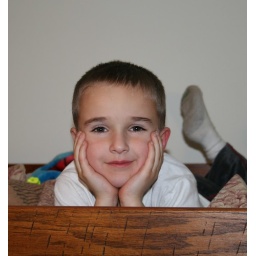
johnny sitting in his bunk bed